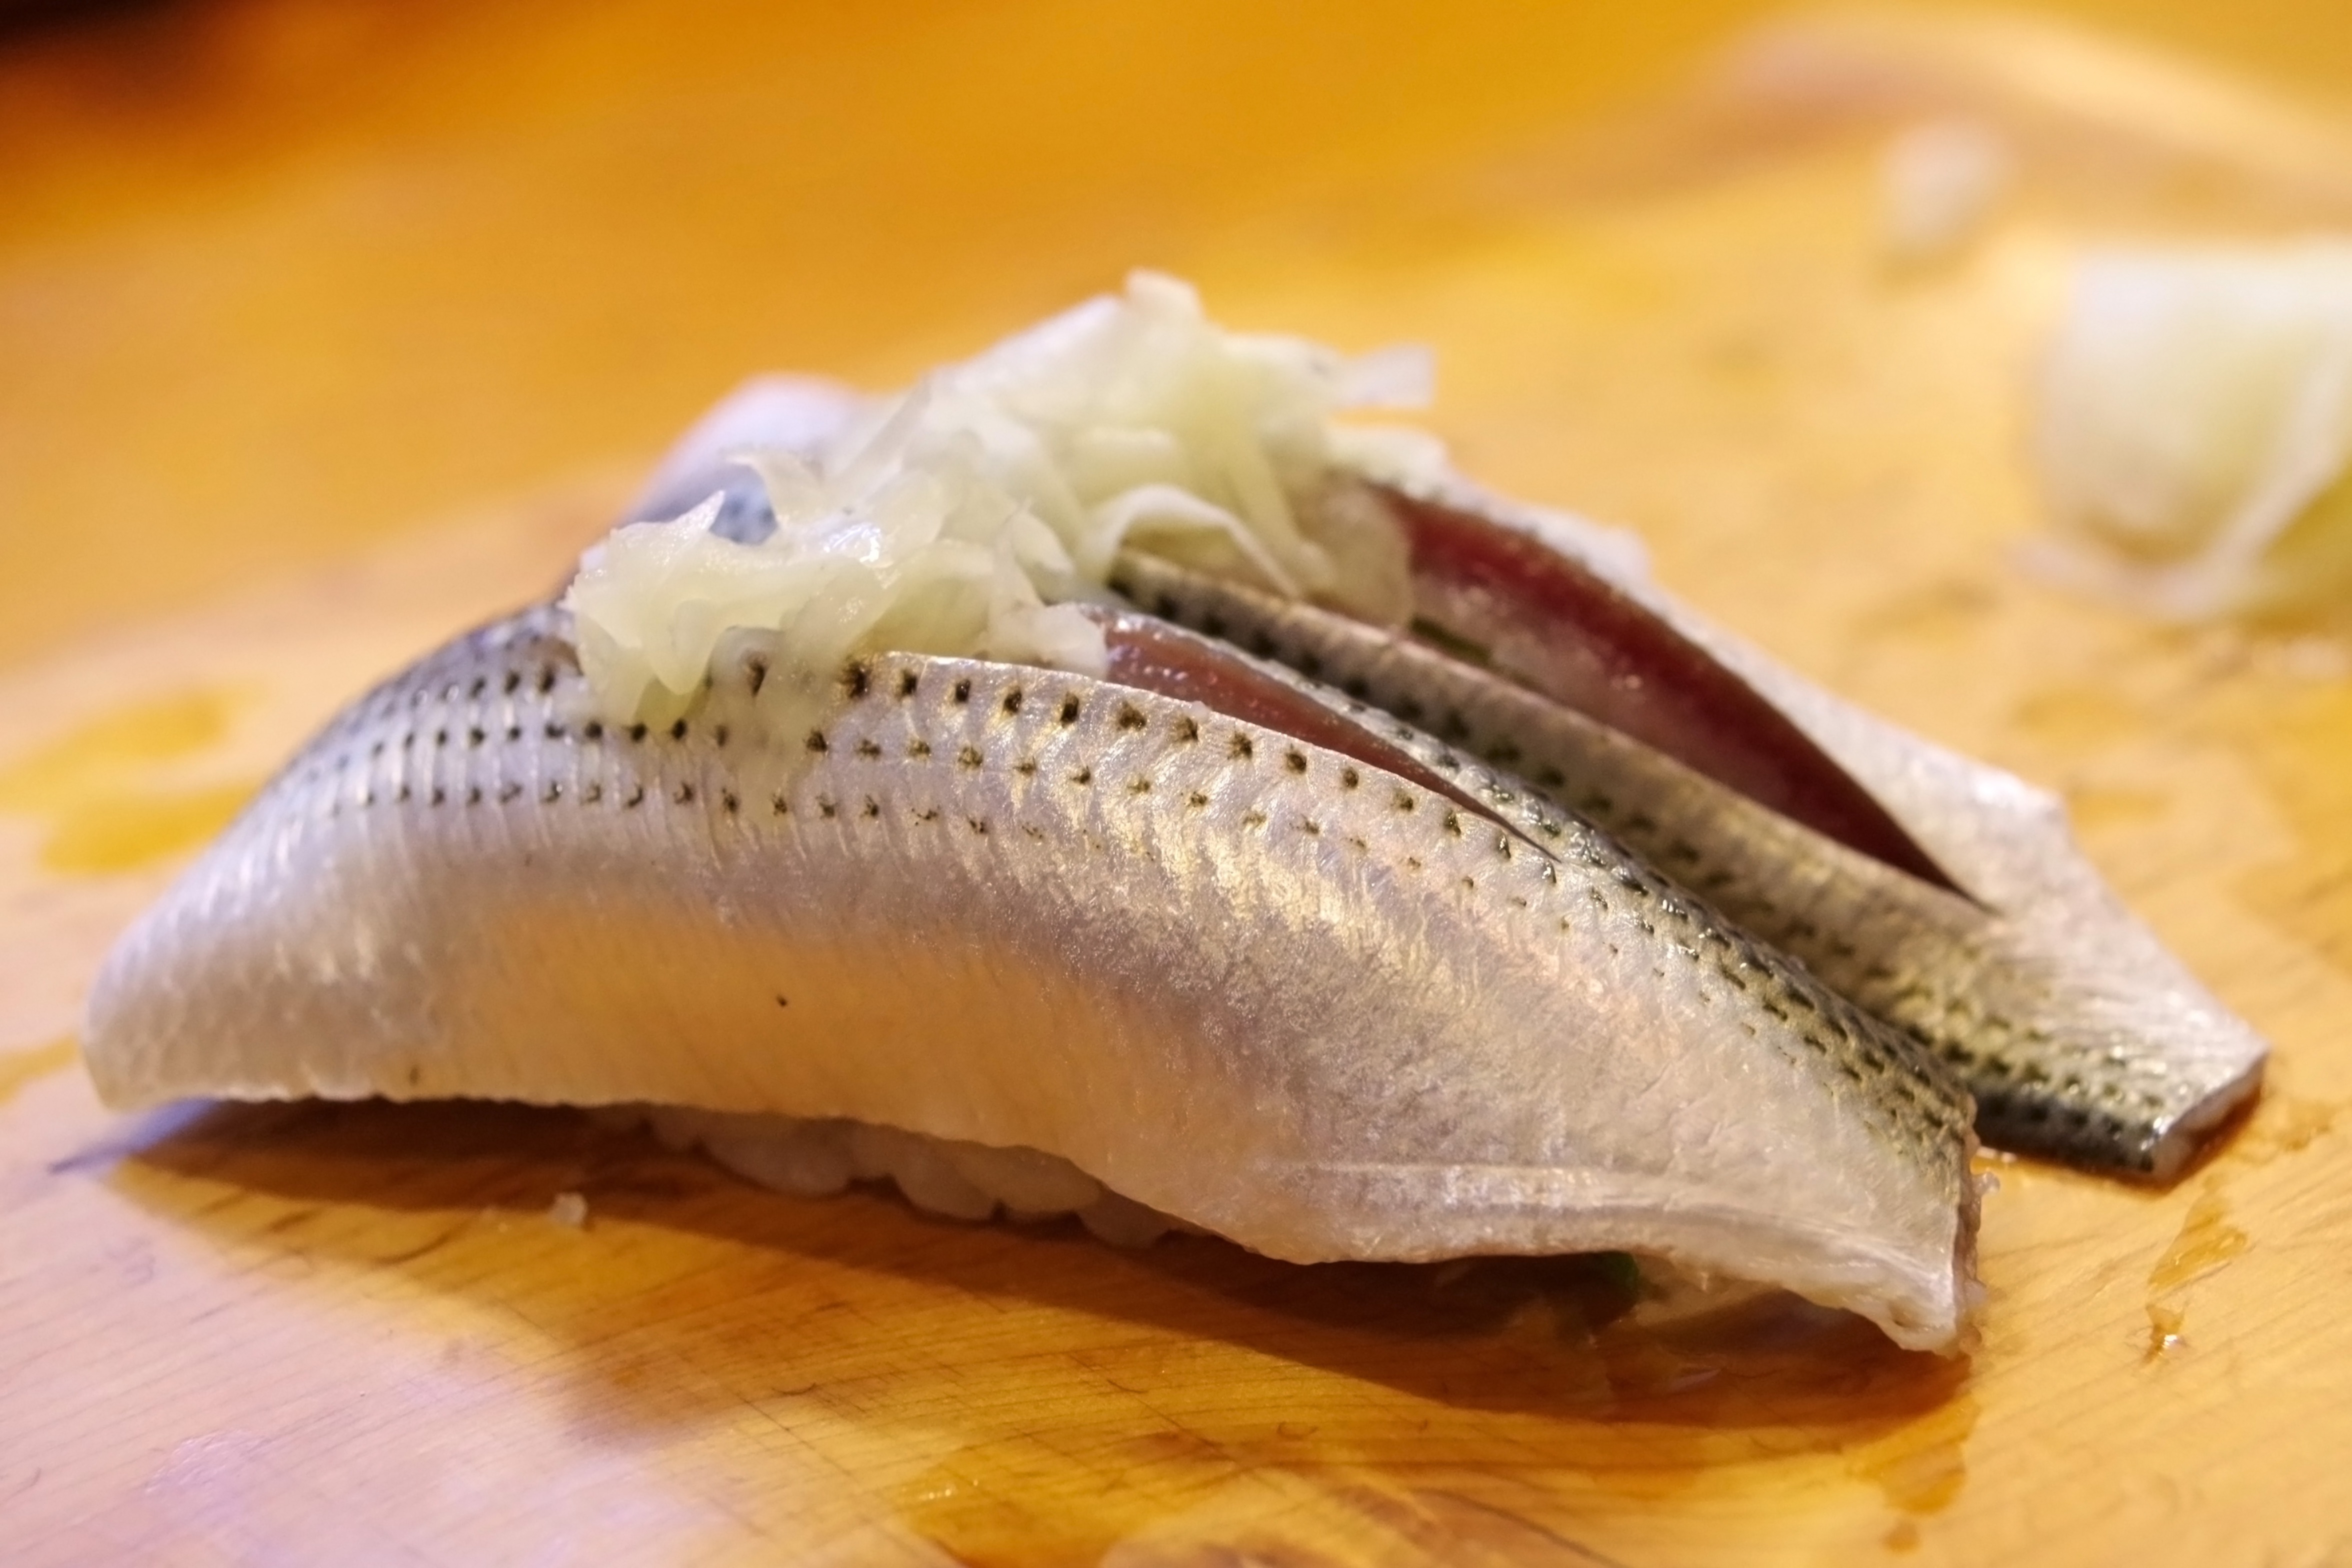
restaurant, food, seafood, fish, cuisine, close up, sushi, milkfish, japanese food, japan food, cod, gizzard shad